History of Nauvoo, Illinois

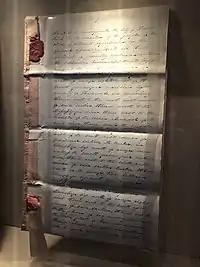
Nauvoo Charter

Joseph Smith, Jr., prophet and president of the Church of Jesus Christ of Latter Day Saints, remained imprisoned in Missouri, but his chief counselor in the First Presidency, Sidney Rigdon, had been released and rejoined the main body of the church in Quincy. Church member Israel Barlow fled Missouri and entered Illinois further north than the main group of Latter-day Saints. Learning from Isaac Galland, a land agent, that a large amount of land was for sale in the Commerce area, he contacted church leaders. Galland approached Rigdon in Quincy and offered church leaders title to land in Hancock County and additional land across the river in the Iowa Territory's Lee County. Church leaders purchased this land as well as the mostly vacant Commerce plat in 1839, and Latter Day Saints began to settle the area immediately.